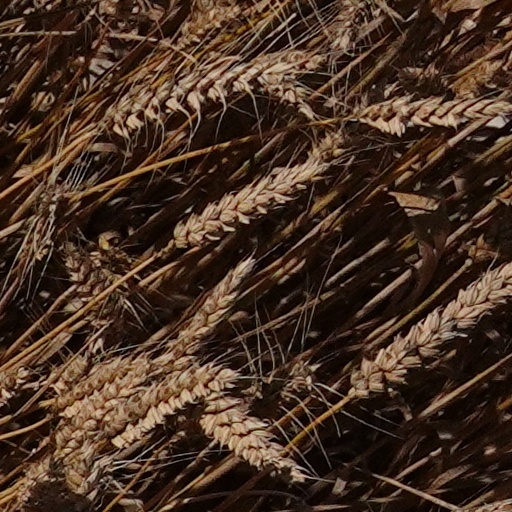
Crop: wheat